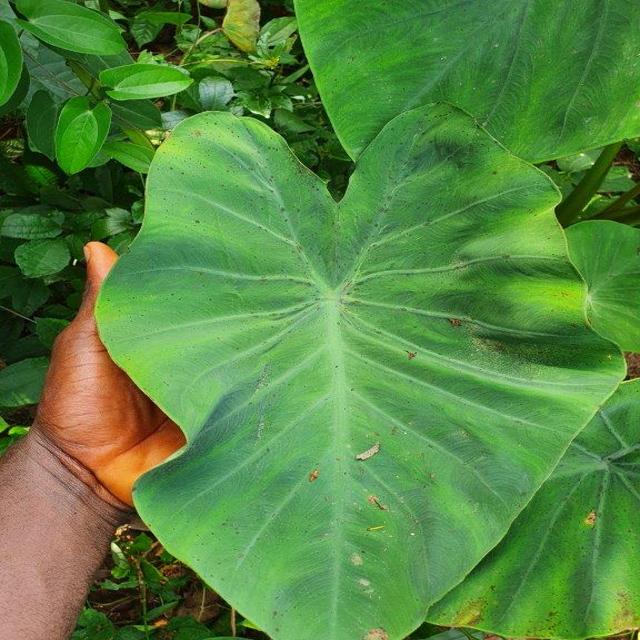
Label: Early_Blight